1998 MIAT Harbin Y-12 crash

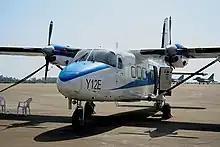
A Harbin Y-12 similar to the one involved.

The 1998 MIAT Mongolian Airlines crash was a domestic flight that crashed on 26 May 1998, killing all on board. The flight departed Erdenet Airport at approximately 09:17 on a flight to Mörön, with 26 passengers and 2 crew. Approximately 13 minutes after departure, while the plane was climbing to cruising altitude, it struck the top of a 6,500 ft mountain, killing all passengers and crew. Of the 26 passengers, 14 were adults and 12 were children.